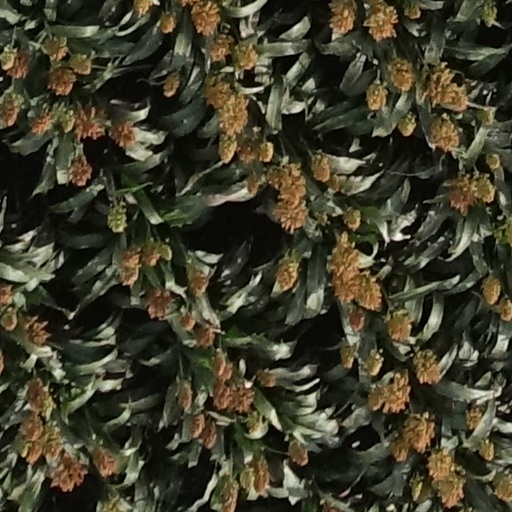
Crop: sorghum